Ryan Vargas

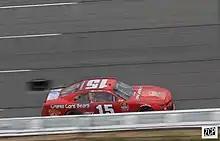
Vargas during the 2020 Pocono Green 225.

He returned to the series and JD Motorsports in June 2020 on a multi-race deal. Six more races were added to Vargas' schedule in September when he picked up a six-race sponsorship from the popular social networking service TikTok.